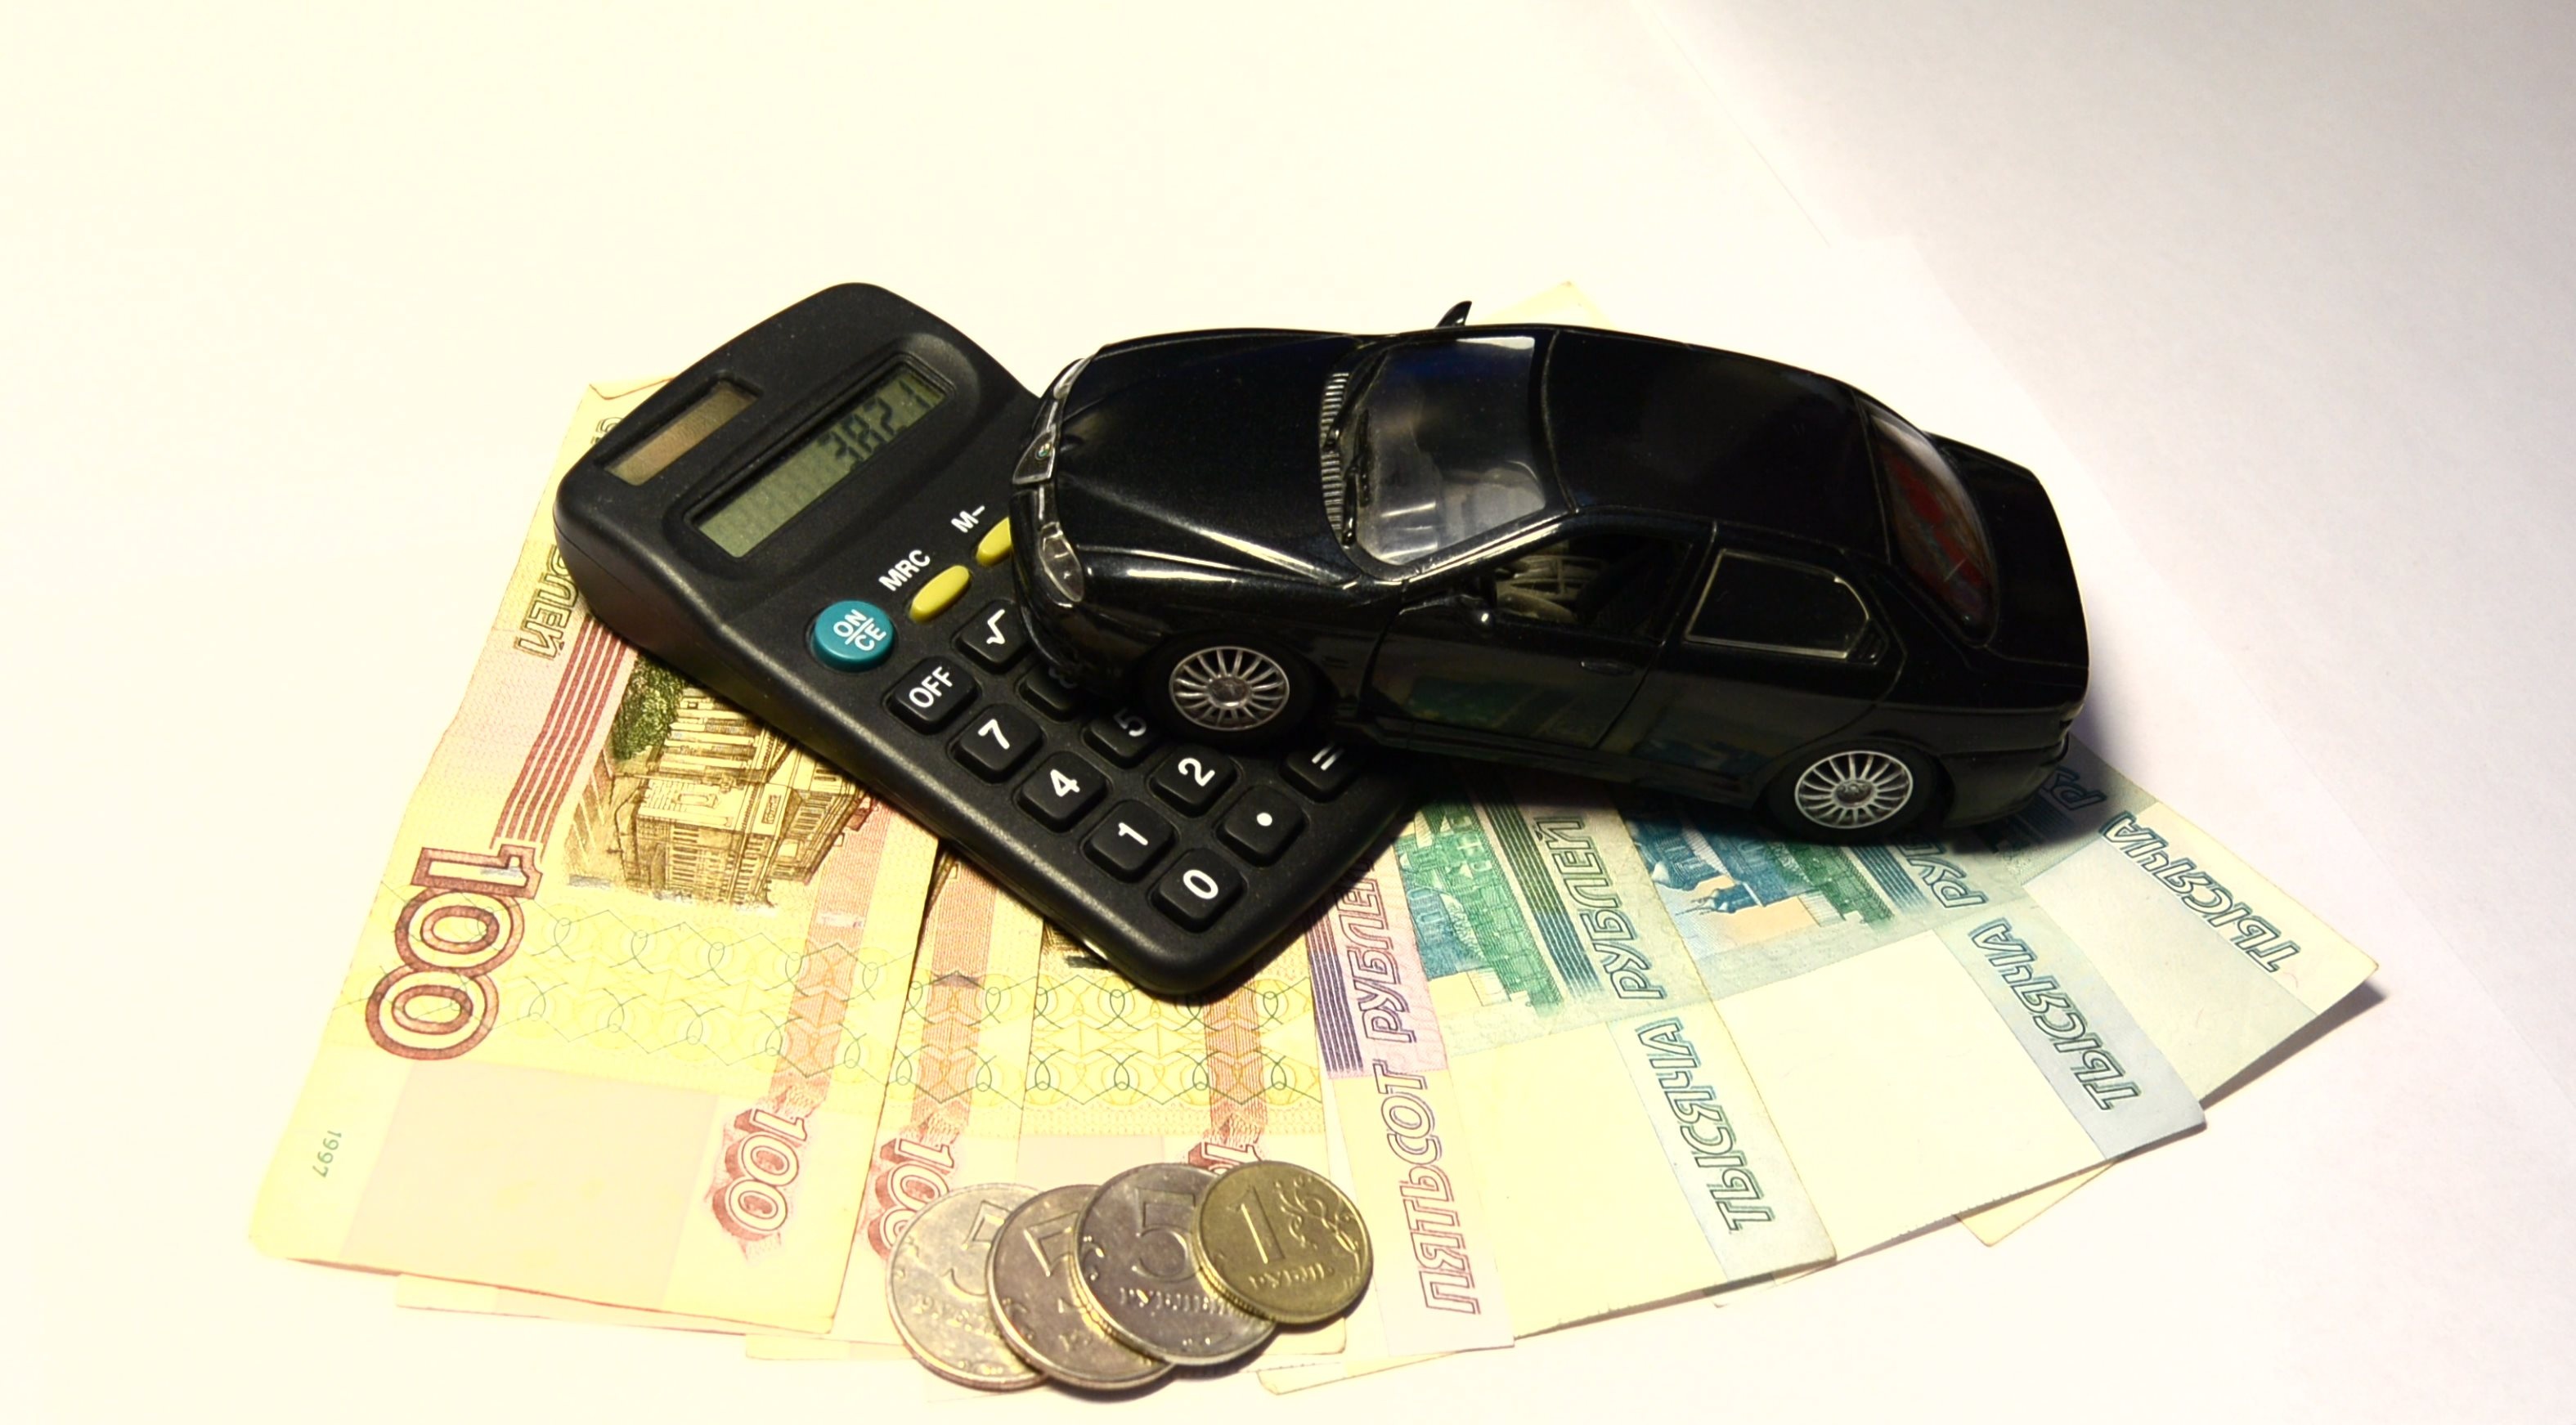
car, handful, money, machine, paper, brand, product, cash, silver, coin, bill, russia, calculator, coins, wealth, profit, salary, penny, ruble, bills, model car, currency symbol, 5000 rubles, waist bags, trifle, modelka, 1000 rubles, fifty kopecks